Hungerford Crewe, 3rd Baron Crewe

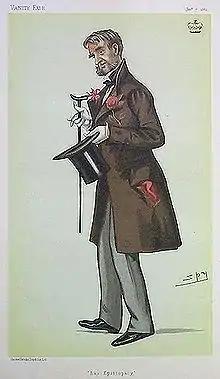

Hungerford Crewe, 3rd Baron Crewe FSA, FRS (10 August 1812 – 3 January 1894) was an English landowner and peer. He was elected a fellow of the Society of Antiquaries in 1840 and of the Royal Society in 1841.